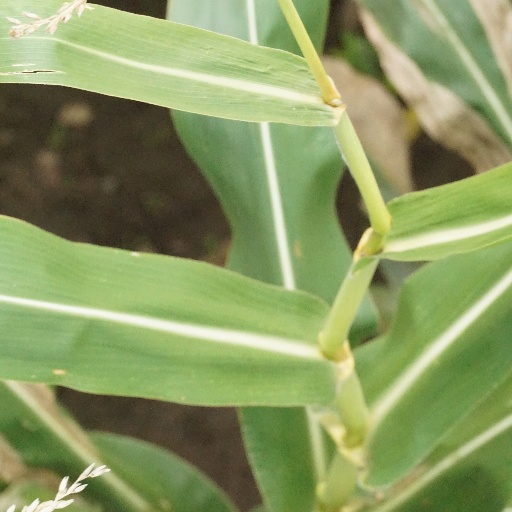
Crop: maize; corn